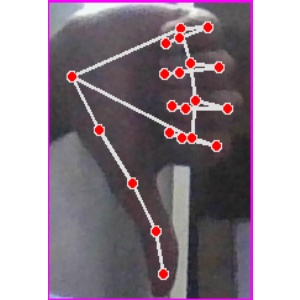
अक्षर: फ